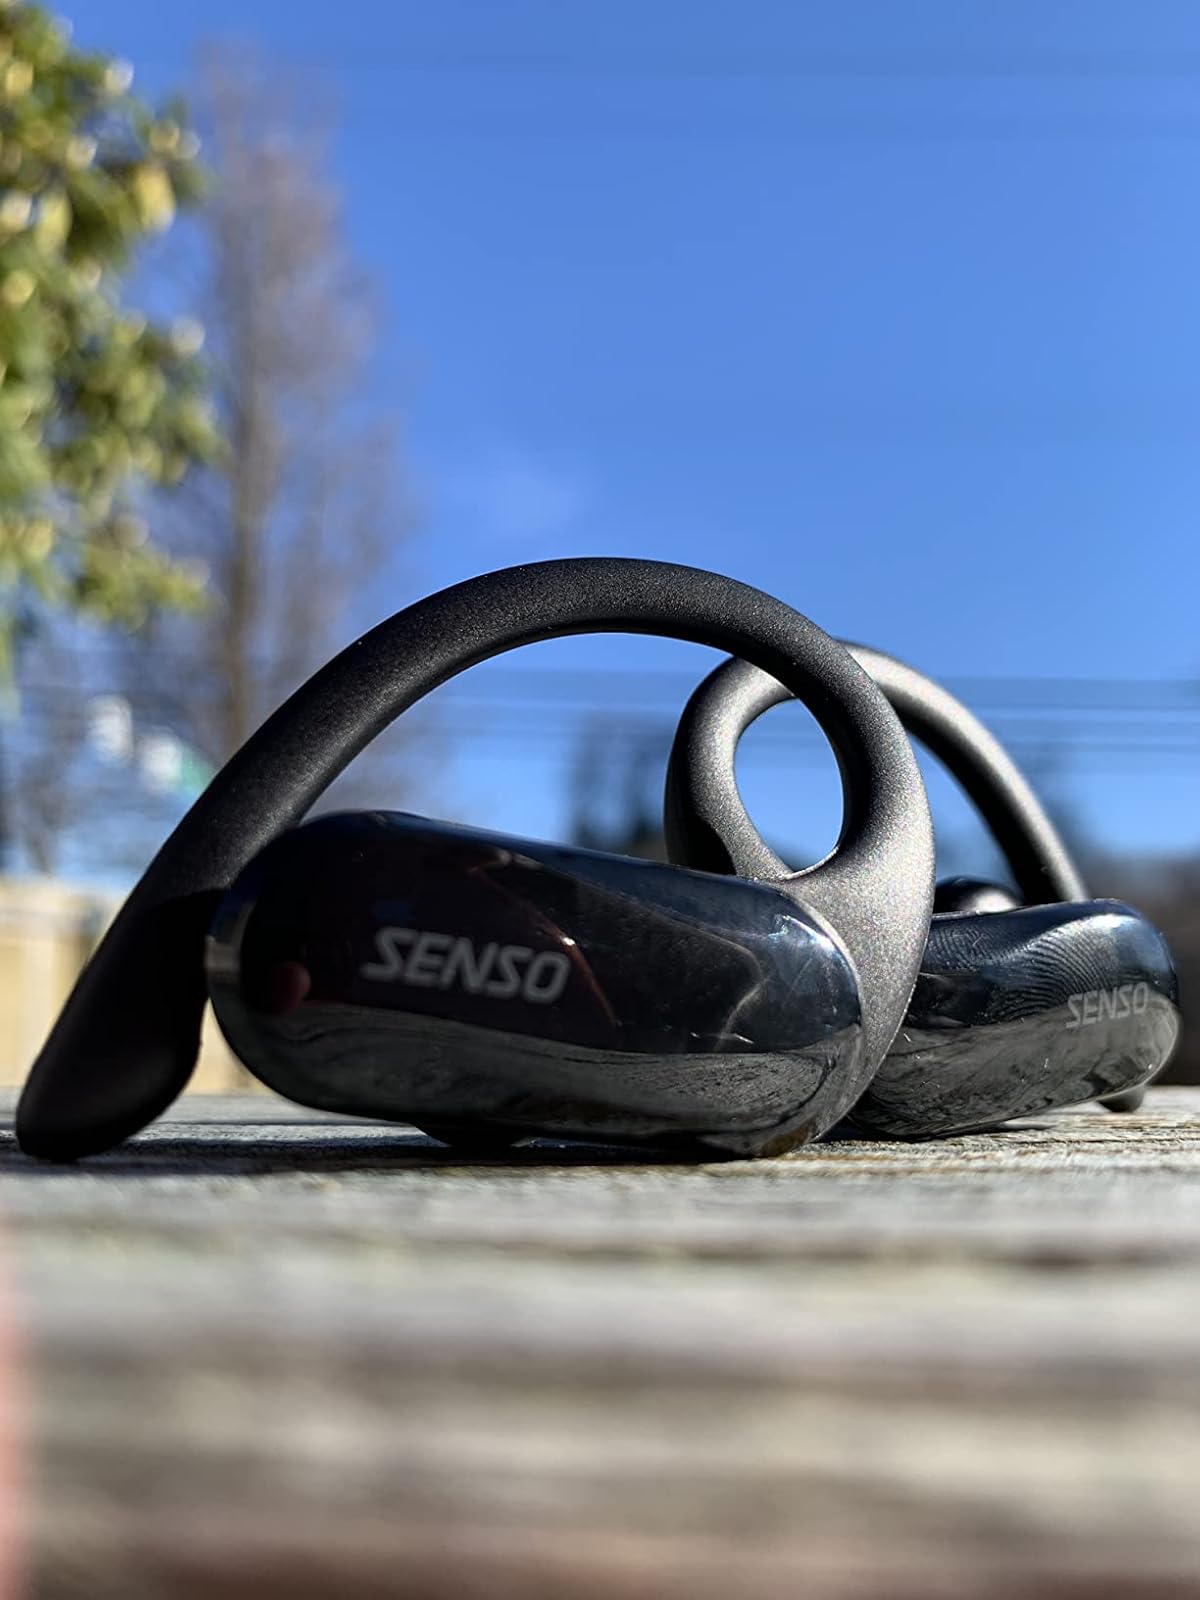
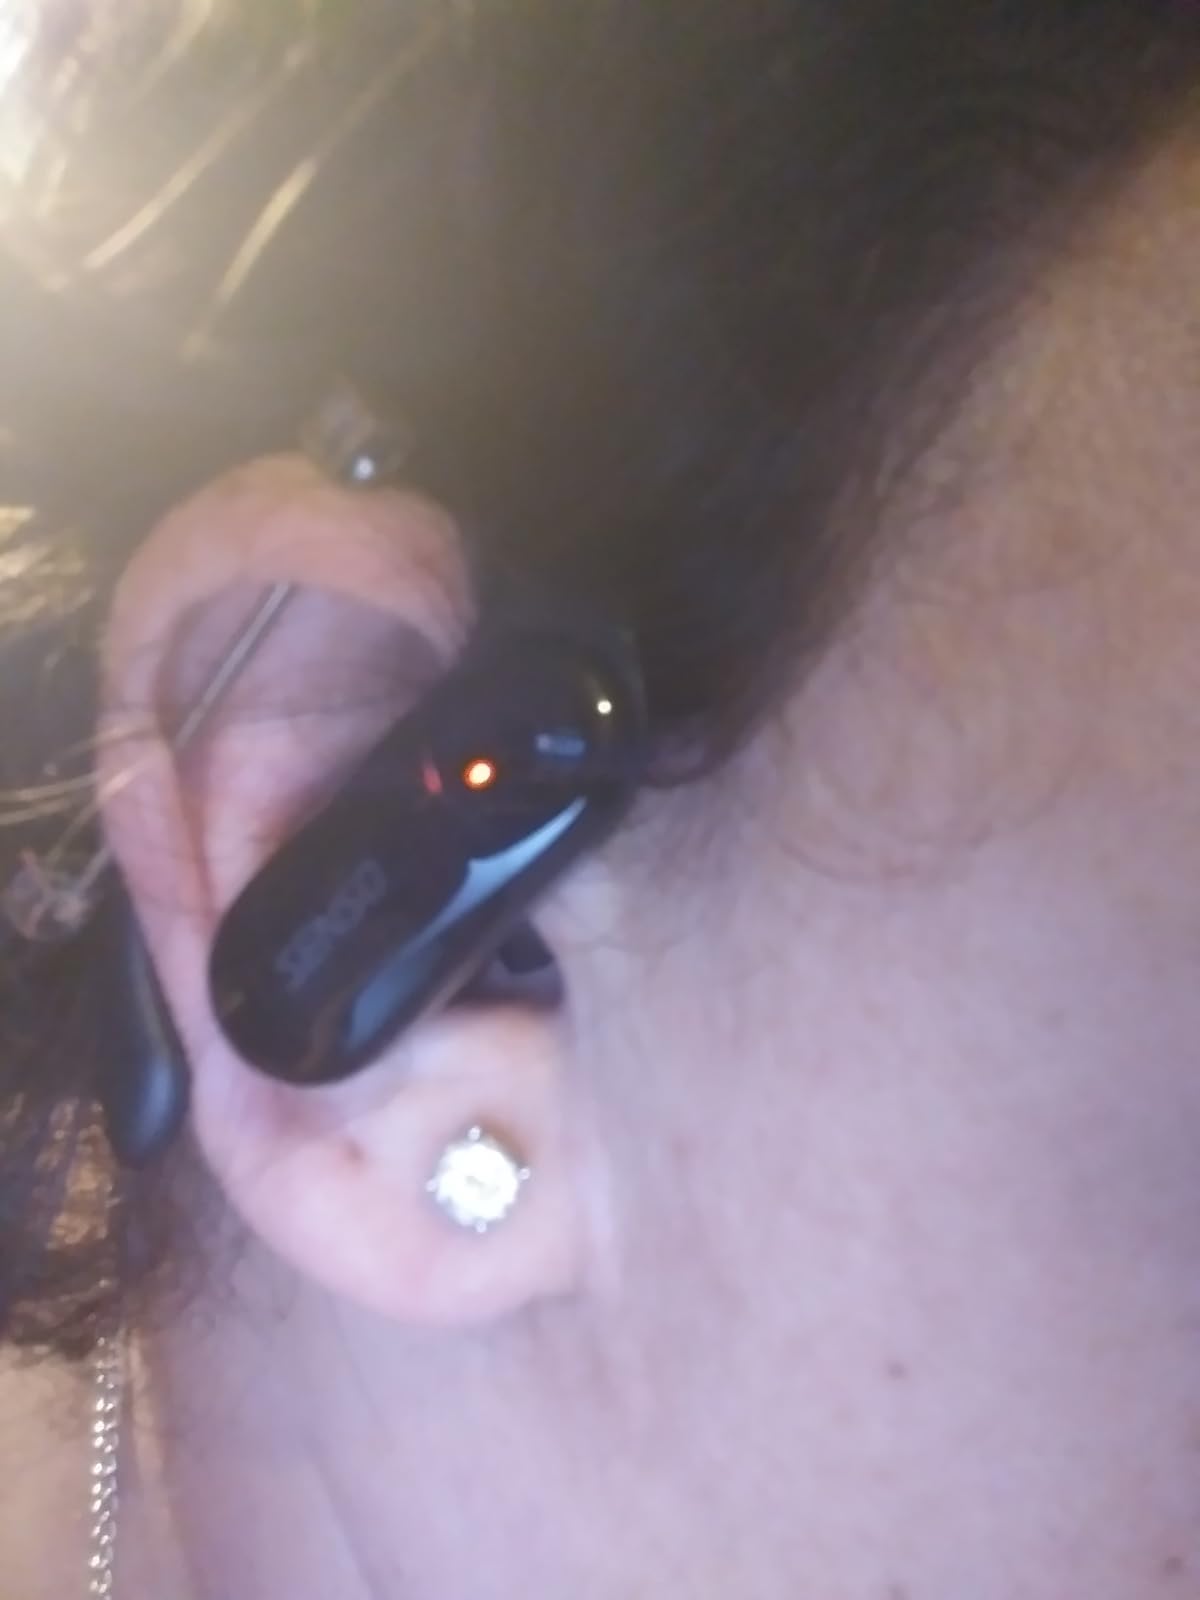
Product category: earbuds
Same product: yes